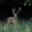
Label: deer